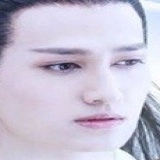
diễn viên Mã Khả